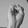
ASL letter: S